Versus (2022 manga)

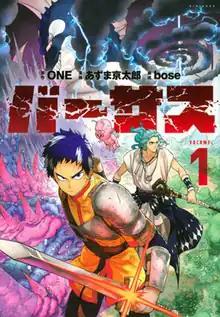
First volume cover, featuring Hallow (left), Panepane (center), and Zaybi (right)

is a Japanese manga series written by One, illustrated by , and composed by bose. It has been serialized in Kodansha's manga magazine "Monthly Shōnen Sirius" since November 2022.